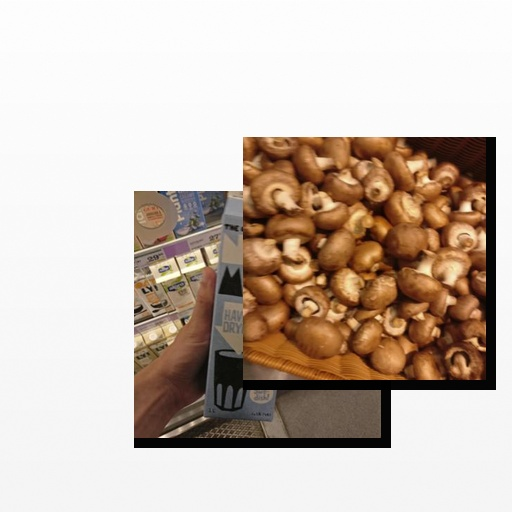
Food items: mushroom, oat_milk